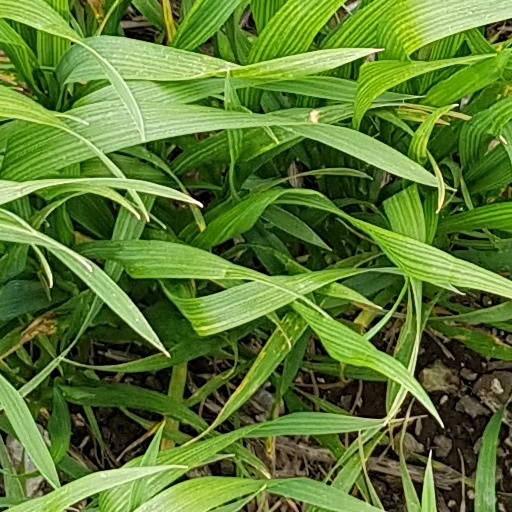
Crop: wheat